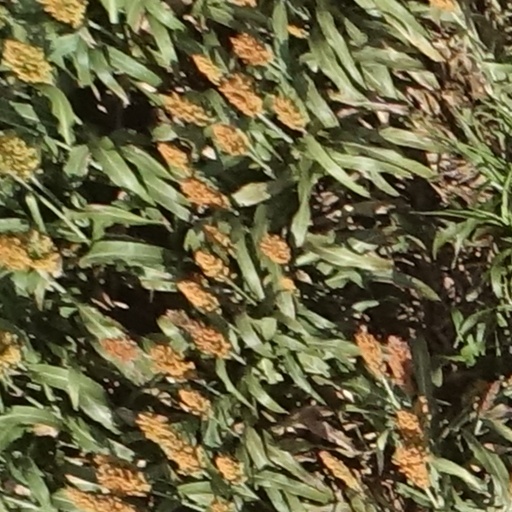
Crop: sorghum